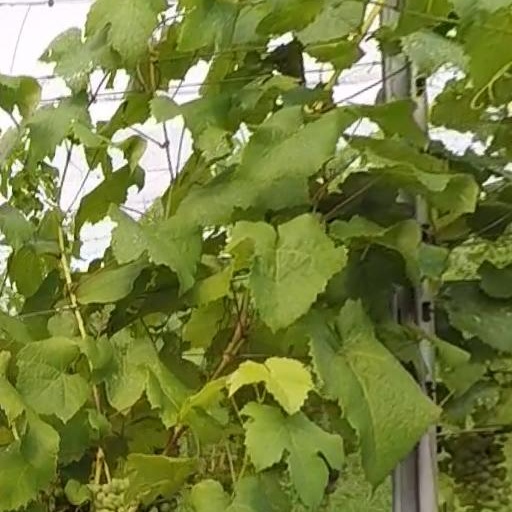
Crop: grape